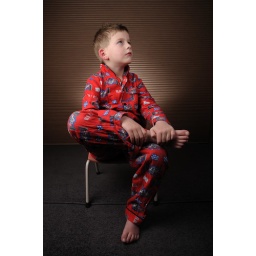
A boy in red pyjamas